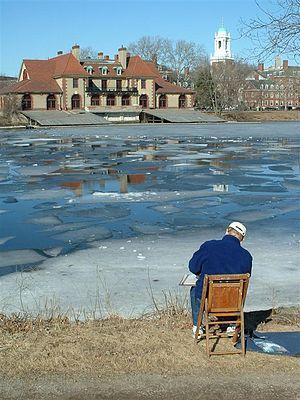
Cet article concerne les différents types de climat aux États-Unis.
La géographie des États-Unis consiste en l'étude du territoire des États-Unis, pays d'Amérique du Nord s'étendant de l'océan Pacifique à l'ouest à l'océan Atlantique à l'est sur une superficie de 9 600 000 km², ce qui en fait le quatrième pays le plus vaste sur Terre. Il est bordé au nord par le Canada et au sud par le Mexique.
Cambridge est une ville située dans l'État du Massachusetts, aux États-Unis, dans le comté de Middlesex. La ville de Cambridge se trouve dans l'agglomération de Boston, dont elle n'est séparée que par la rivière Charles.